Ádám Nagy

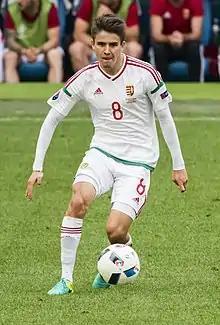
Nagy playing for Hungary at UEFA Euro 2016

Ádám Nagy (born 17 June 1995) is a Hungarian professional footballer who plays as a midfielder for Italian club Spezia and the Hungary national team.